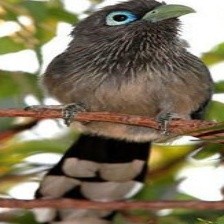
Species: BLUE MALKOHA
Scientific name: CEUTHMOCHARES AEREUS